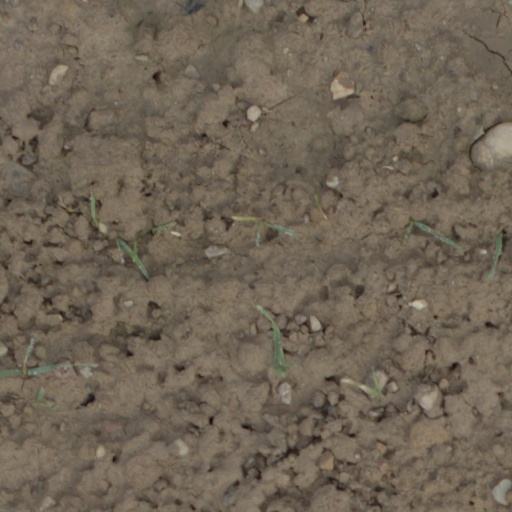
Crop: wheat